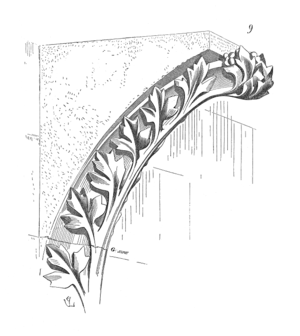
Konsol
En konsolskitse fra Troyes Cathedral.
Konsol kaldes i arkitekturen et på en mur eller væg anbragt fremspring, hvis bestemmelse er at bære en hvælving eller søjle, en gesims eller balkon, en buste eller statue. Den kan være af sten, kaldet konsolsten eller kragsten, træ eller metal.